Colin Furze

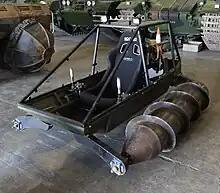
Colin Furze's Screw tank

On 24 October 2008, Furze revealed a motorbike that he had built to break the world record of the longest motorcycle. This was done by attaching beams in place of the back. He completed the record by riding it a minimum of .